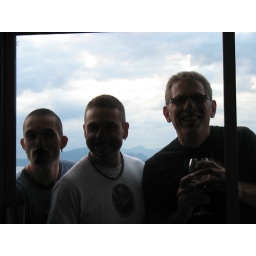
a few glasses of wine...and noses get pressed up against windows